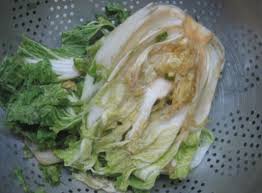
Label: trash